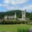
Label: castle